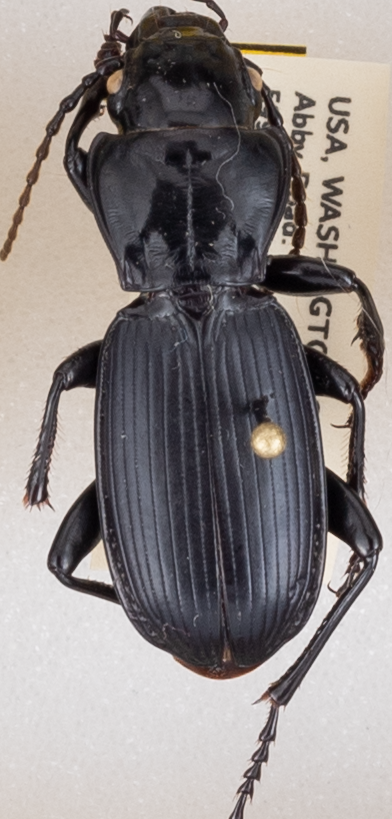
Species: Pterostichus lama
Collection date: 2019-08-20 04:00:00
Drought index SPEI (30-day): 0.188
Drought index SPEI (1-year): -2.09
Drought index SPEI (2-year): -2.09